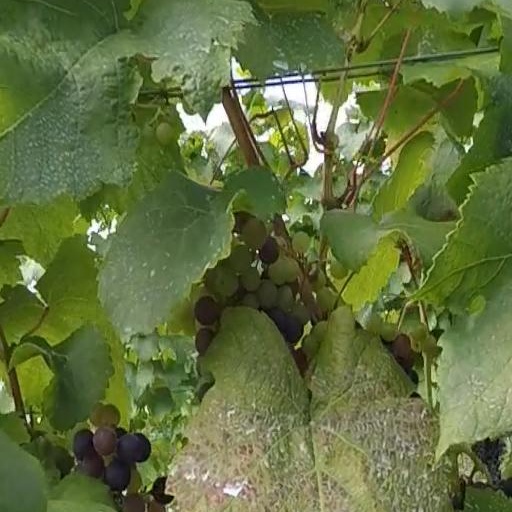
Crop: grape